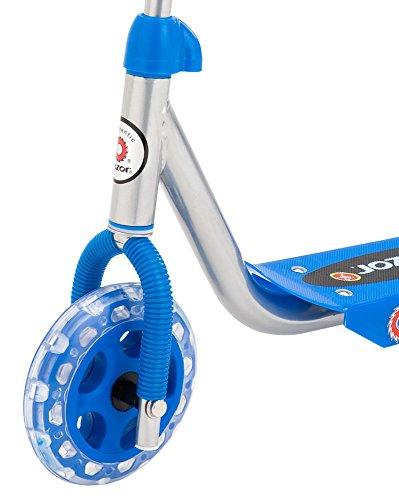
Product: Razor Jr. Lil' Kick Scooter
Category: Sports & Outdoors | Outdoor Recreation | Skates, Skateboards & Scooters | Scooters & Equipment | Scooters
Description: Low profile for easy scooting; large smooth-rolling wheels.
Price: $28.81
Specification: Item Weight:         6.4 pounds    |Shipping Weight: 6.8 pounds (View shipping rates and policies)|ASIN: B01EM4MJCG|Item model number: 20014940|    #7    in Sport Scooters